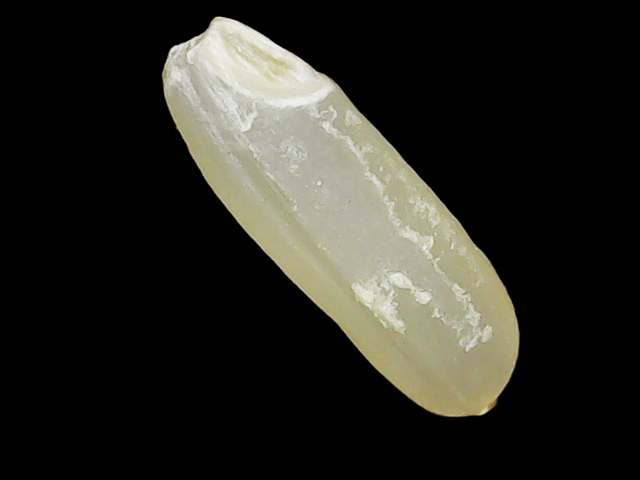
Rice variety: Binadhan10